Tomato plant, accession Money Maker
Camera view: horizontal (90 deg, fisheye); turntable rotation: 330 degrees
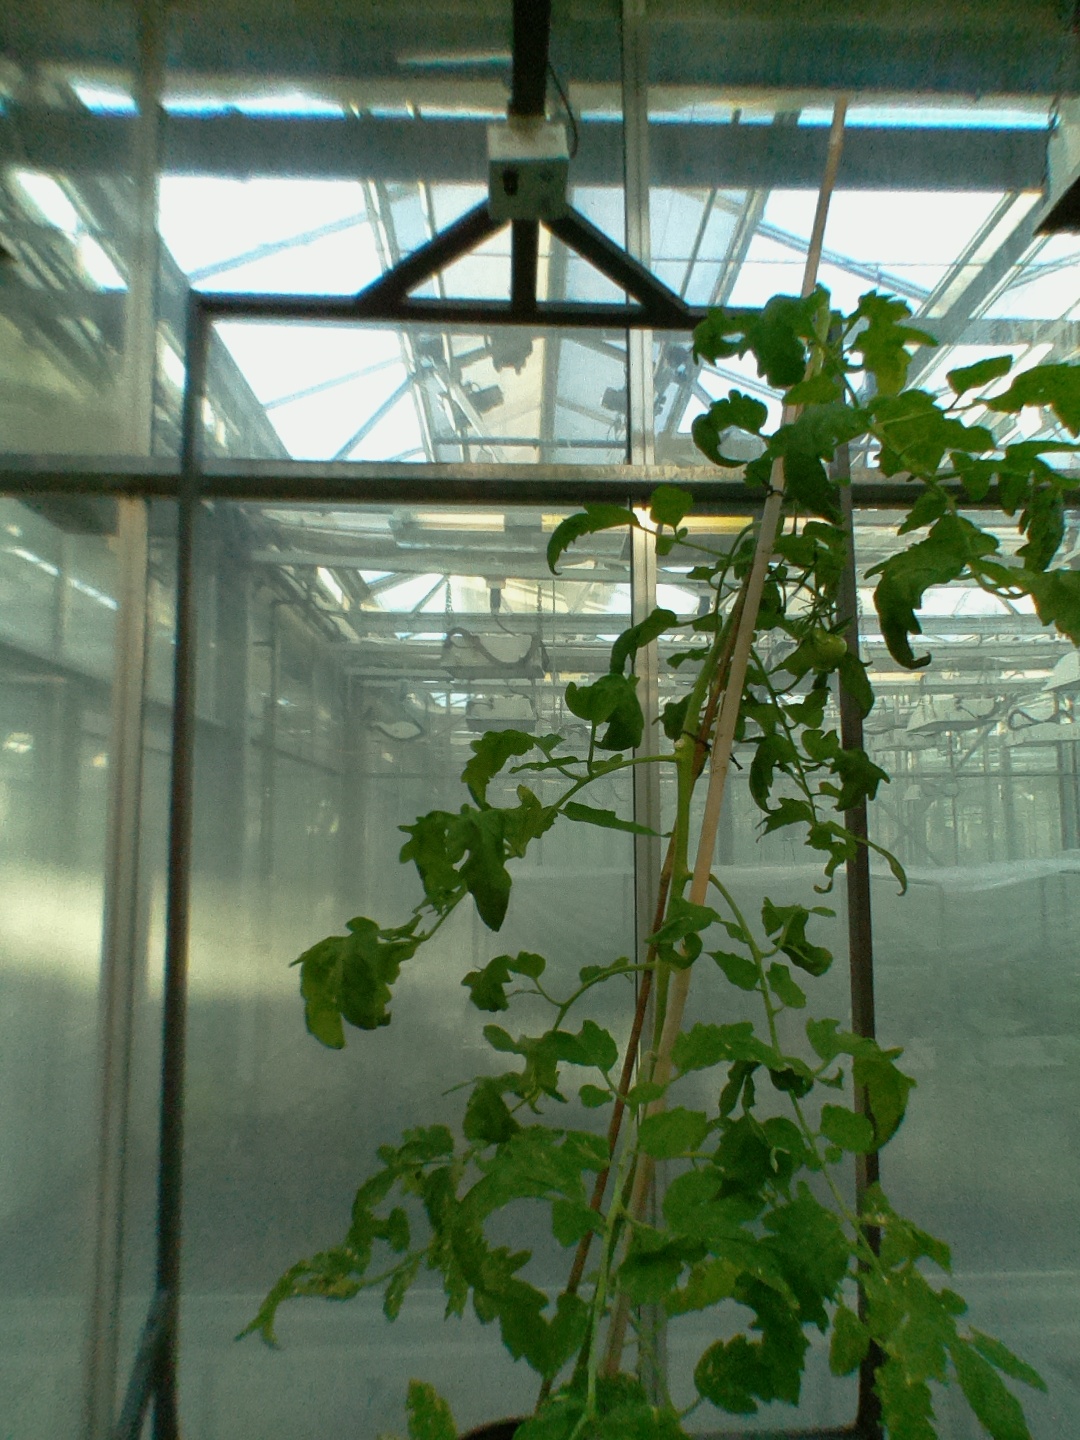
BBCH growth stage 72: 20%-30% of final fruit size